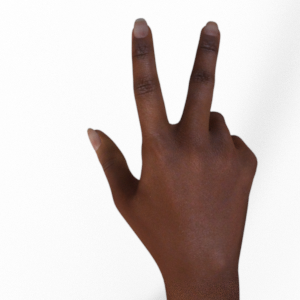
Label: scissors